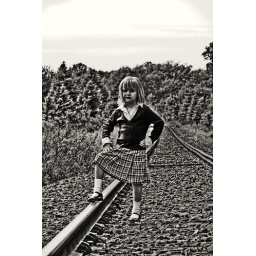
My Daughter... 5yrs old and already posing....Done in black and white HDR